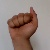
The image shows a hand gesture representing the letter 'A' in Indian Sign Language.